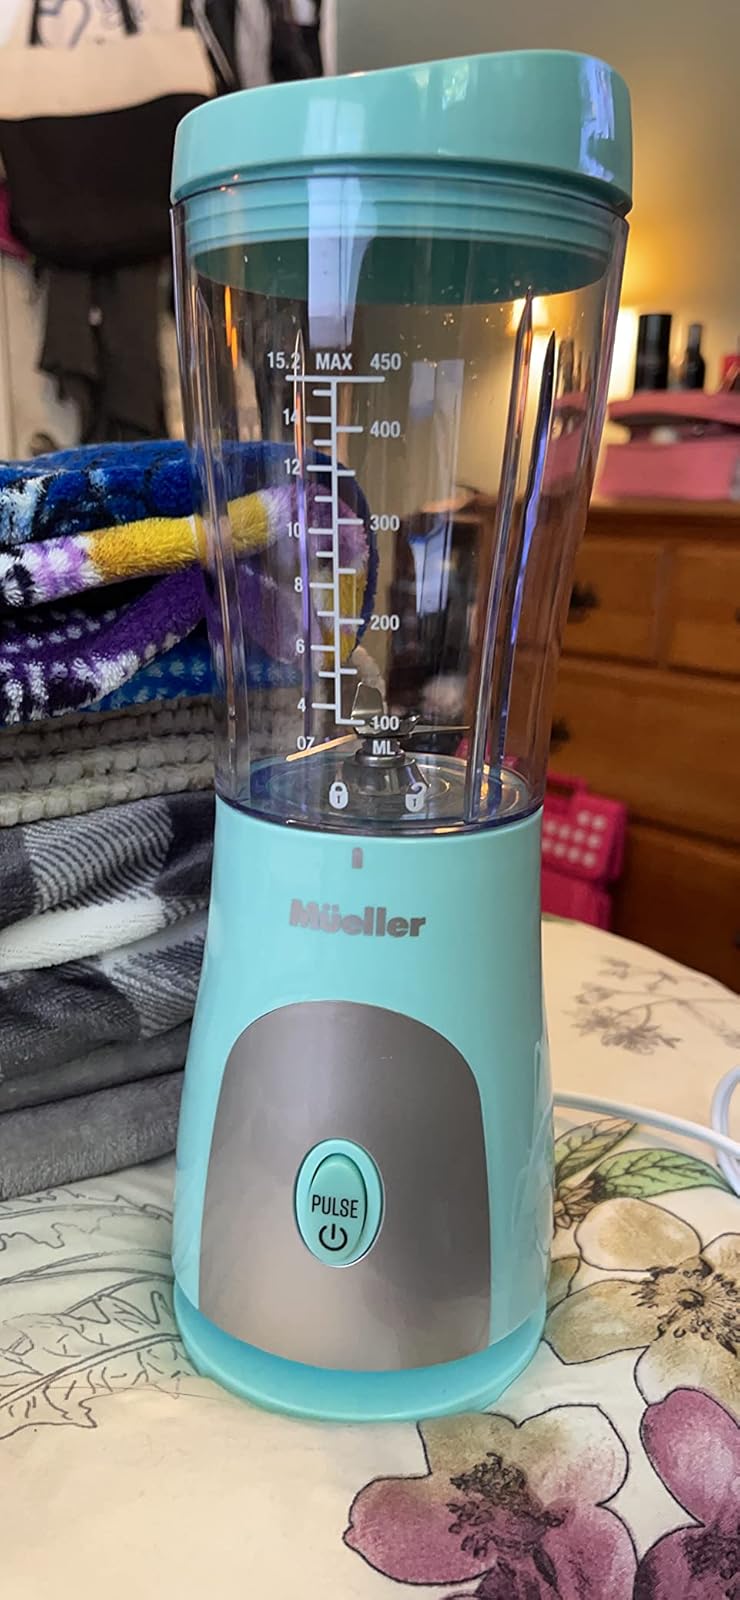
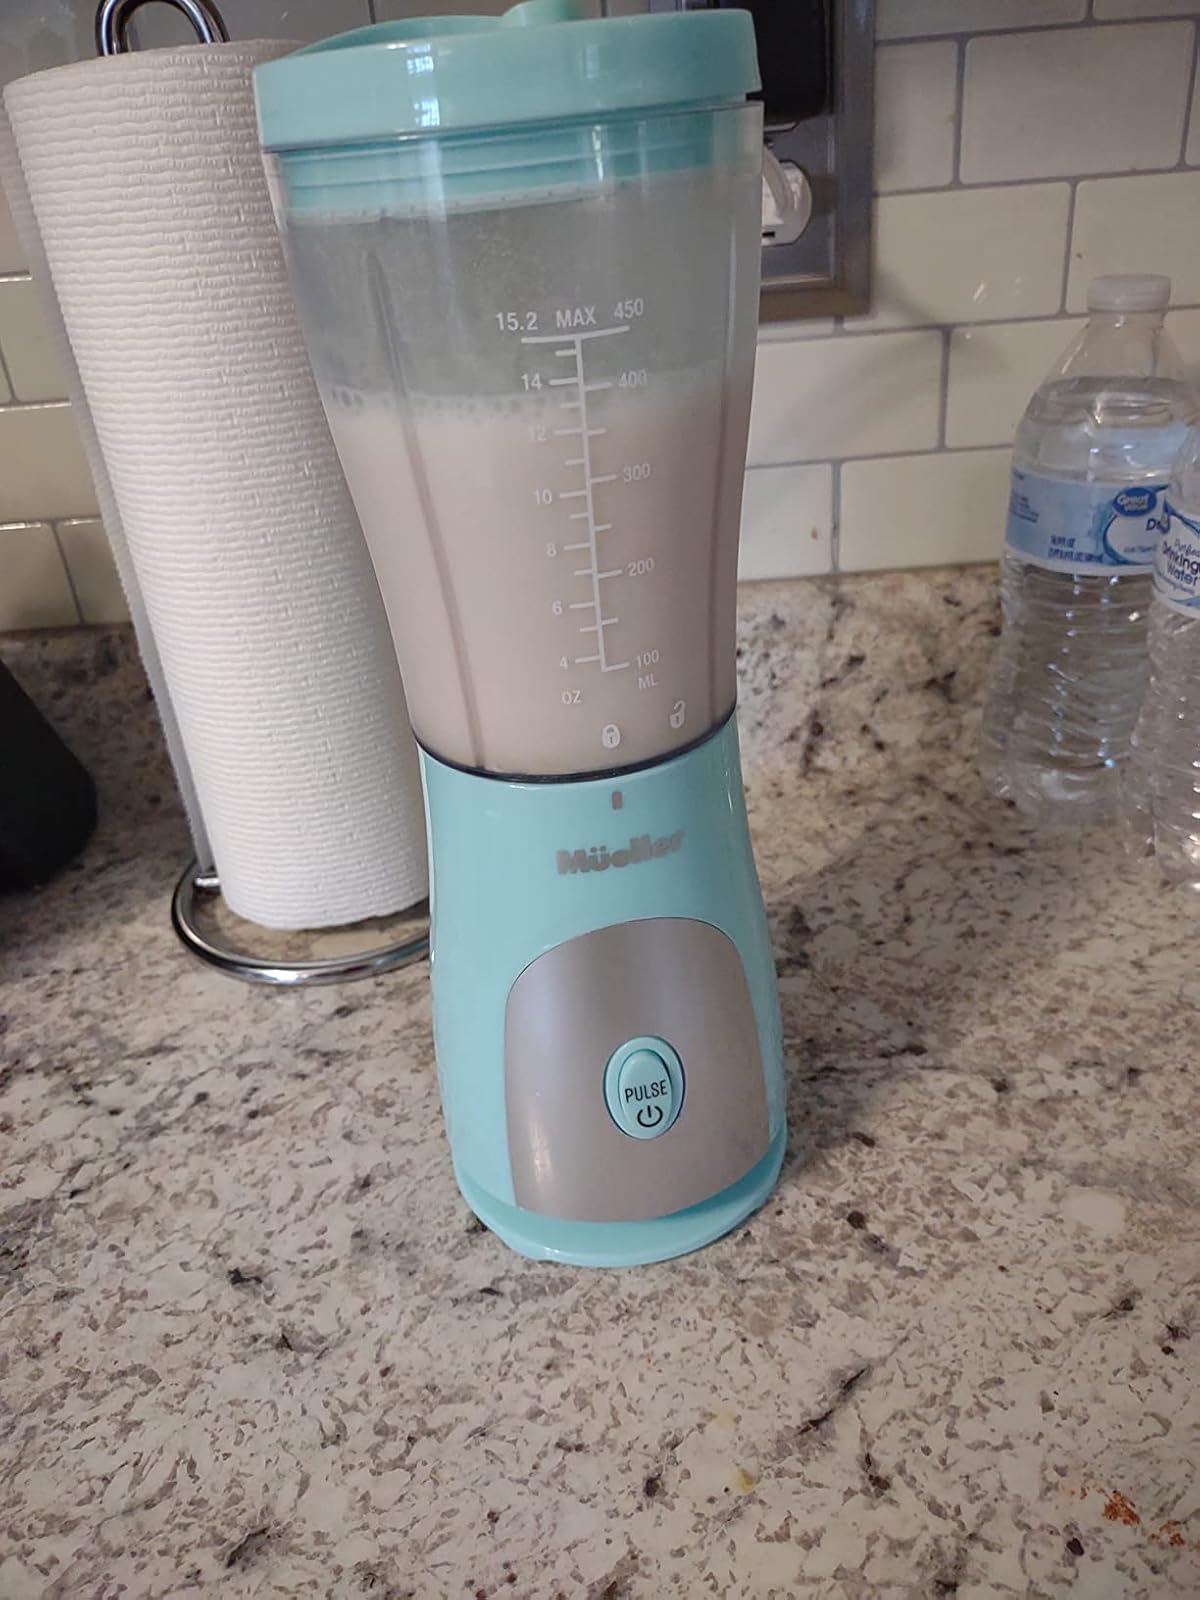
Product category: items_blender
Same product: yes